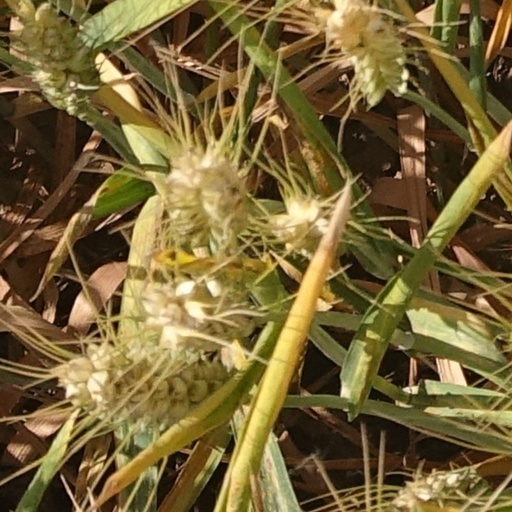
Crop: wheat